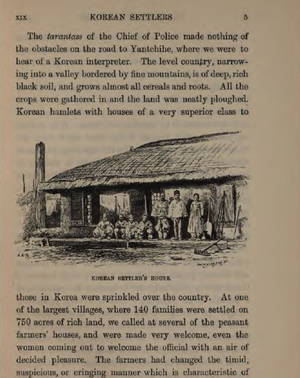
Isabella Lucy Bird était une exploratrice et une écrivaine britannique du XIXᵉ siècle.